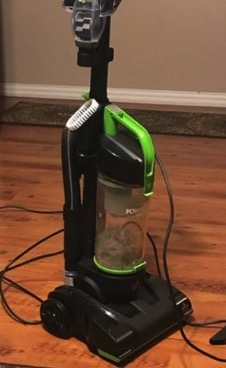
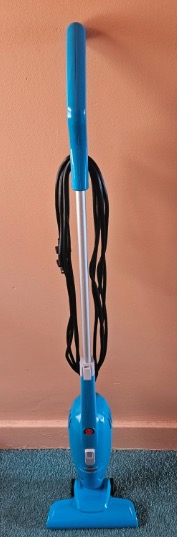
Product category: items_vacuum
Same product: no